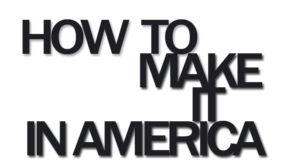
logo how to make it in america
How to Make It in America ou Comment réussir en Amérique est une série télévisée américaine en 16 épisodes de 26 minutes créée par Ian Edelman et diffusée entre le 14 février 2010 et le 20 décembre 2011 sur HBO.